Pramila Jayapal

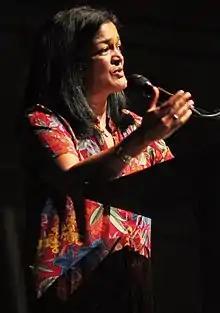
Pramila Jayapal speaks in Seattle in 2015

Jayapal served on the Mayoral Advisory Committee that negotiated Seattle's $15 minimum wage and co-chaired the mayor's police chief search committee, which resulted in the unanimous selection of the city's first female police chief.